Galveston Bay

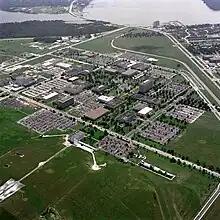
NASA Johnson Space Center with Clear Lake visible at the top of the image

The Galveston Hurricane of 1900 devastated the city of Galveston and heavily damaged communities around the bay. Growth moved inland to Houston, as fear of the risks posed by establishing businesses at Galveston limited the island's ability to compete. Texas City emerged as another important port in the area. Shipping traffic through the bay expanded dramatically after the federal government completed the dredging of the Houston Ship Channel to a depth of in 1914. The Texas oil boom began in 1901, and by 1915 oil production by the bay was fully underway. Oil wells and refineries quickly developed throughout the area. After frozen transport became available in the 1920s, commercial fishing developed as a substantial industry, producing particularly oysters, finfish, and, later, shrimp. By the end of the 1930s, the Port of Houston was the largest cotton port and third largest port by overall tonnage in the United States.